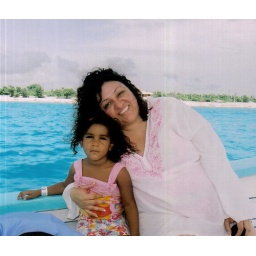
Gabi and I with the beautiful blue water in the background! So pretty!!!